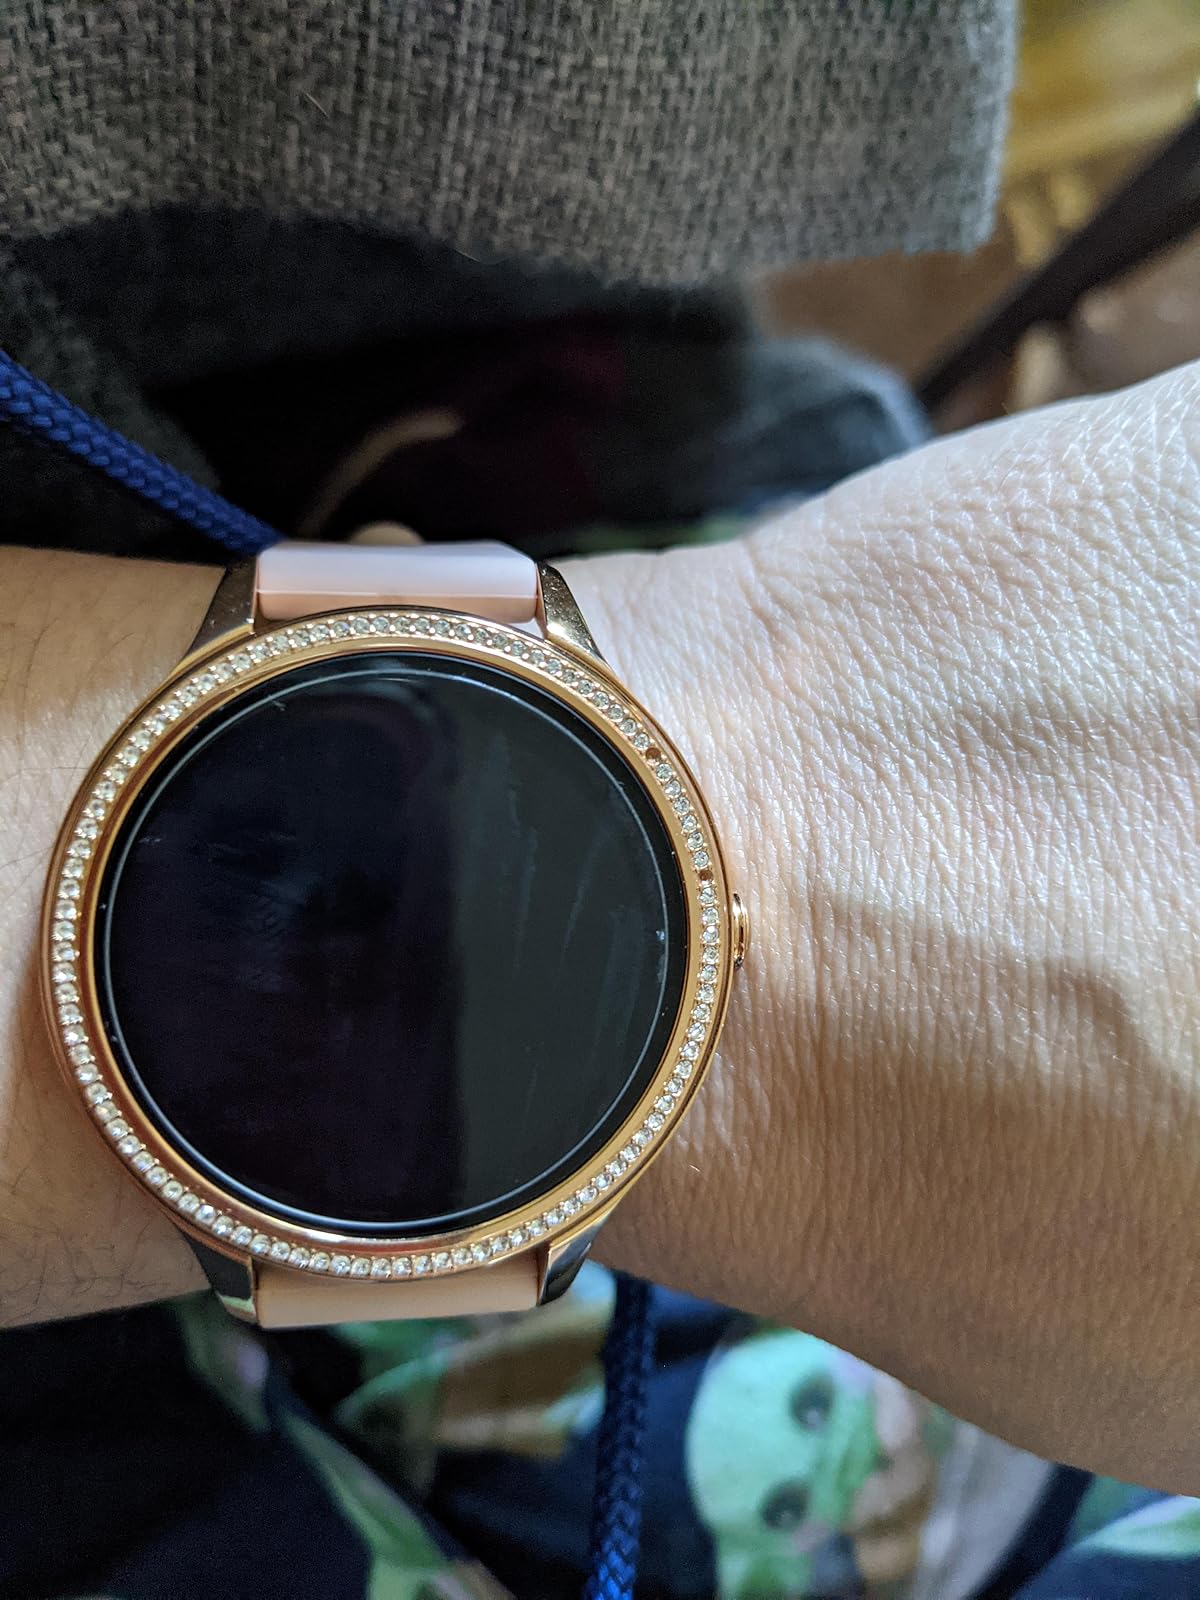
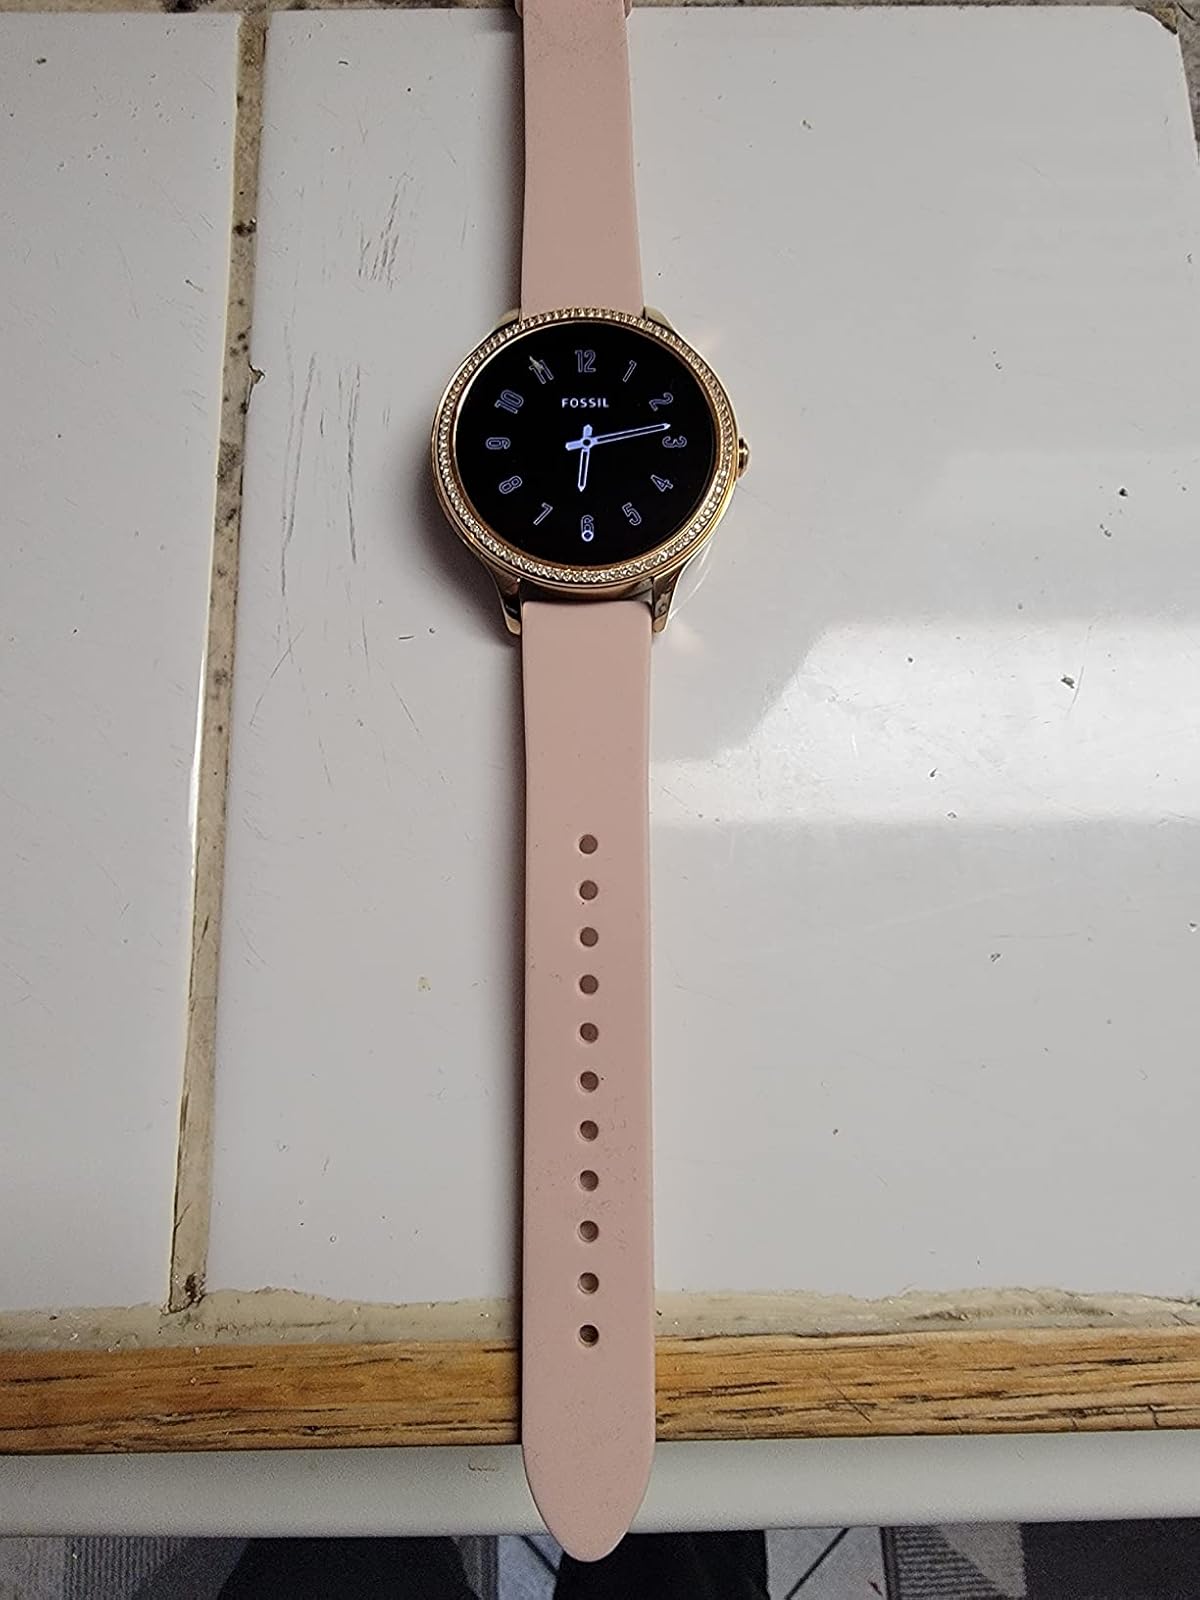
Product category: smartwatch
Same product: yes